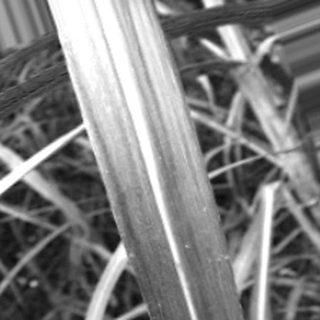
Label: sugarcane_bacterial_blight